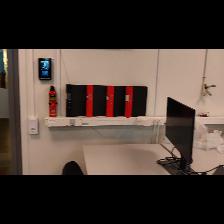
Label: NonHuman